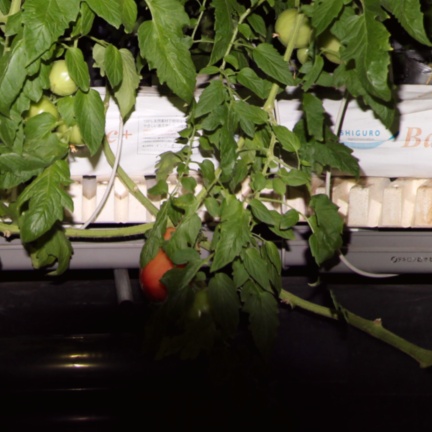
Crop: tomato